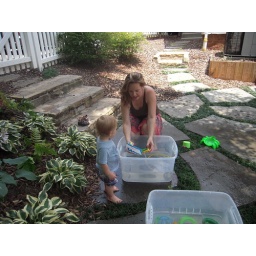
The usual suspects and two joiners. We had painters' studio followed by water bucket and spray ball rinse-off fun.